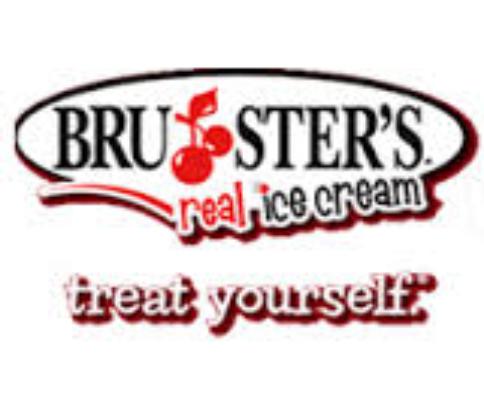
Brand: Bruster's Ice Cream
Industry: Food